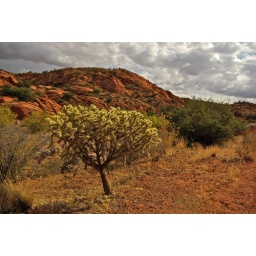
Cactus in red rock